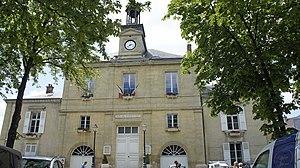
Mairie à Hermonville.
Hermonville est une commune française située dans le département de la Marne et la région Grand Est.